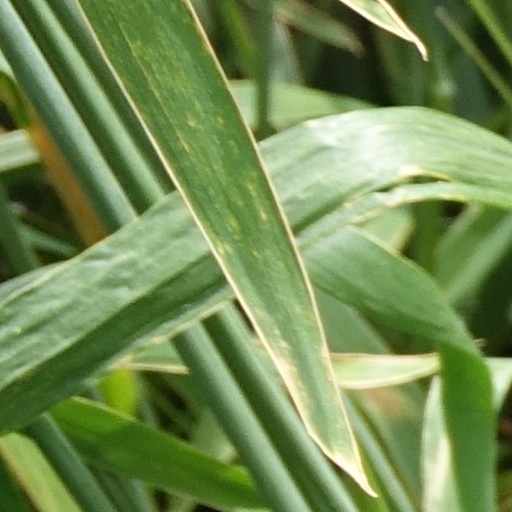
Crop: wheat